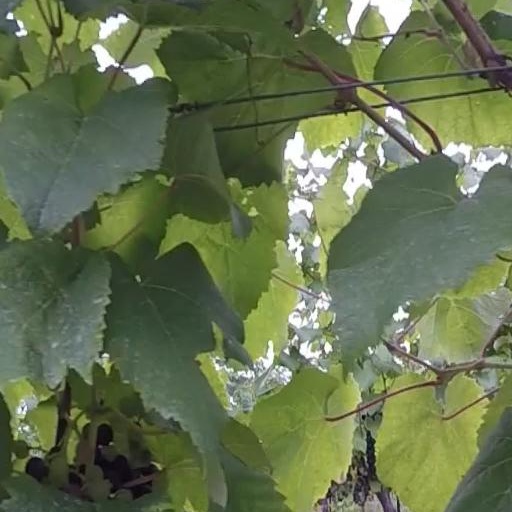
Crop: grape